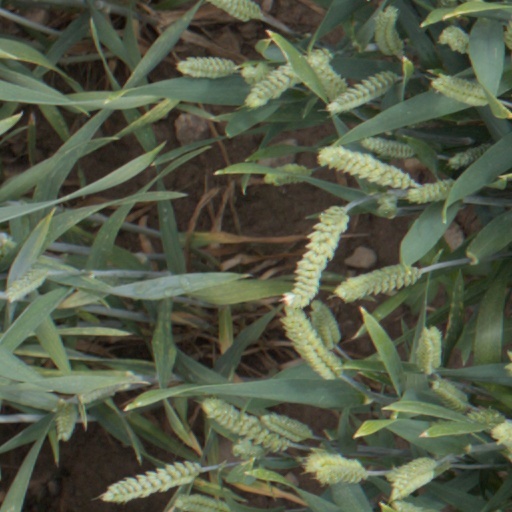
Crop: wheat